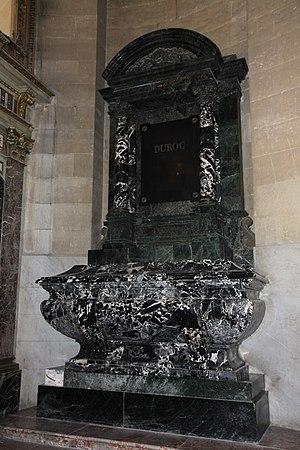
Le tombeau de Duroc aux Invalides. This building is classé au titre des Monuments Historiques. It is indexed in the Base Mérimée, a database of architectural heritage maintained by the French Ministry of Culture,